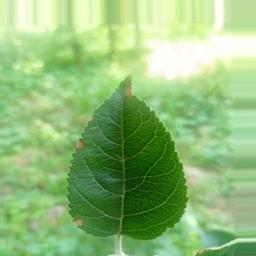
Label: Alternaria